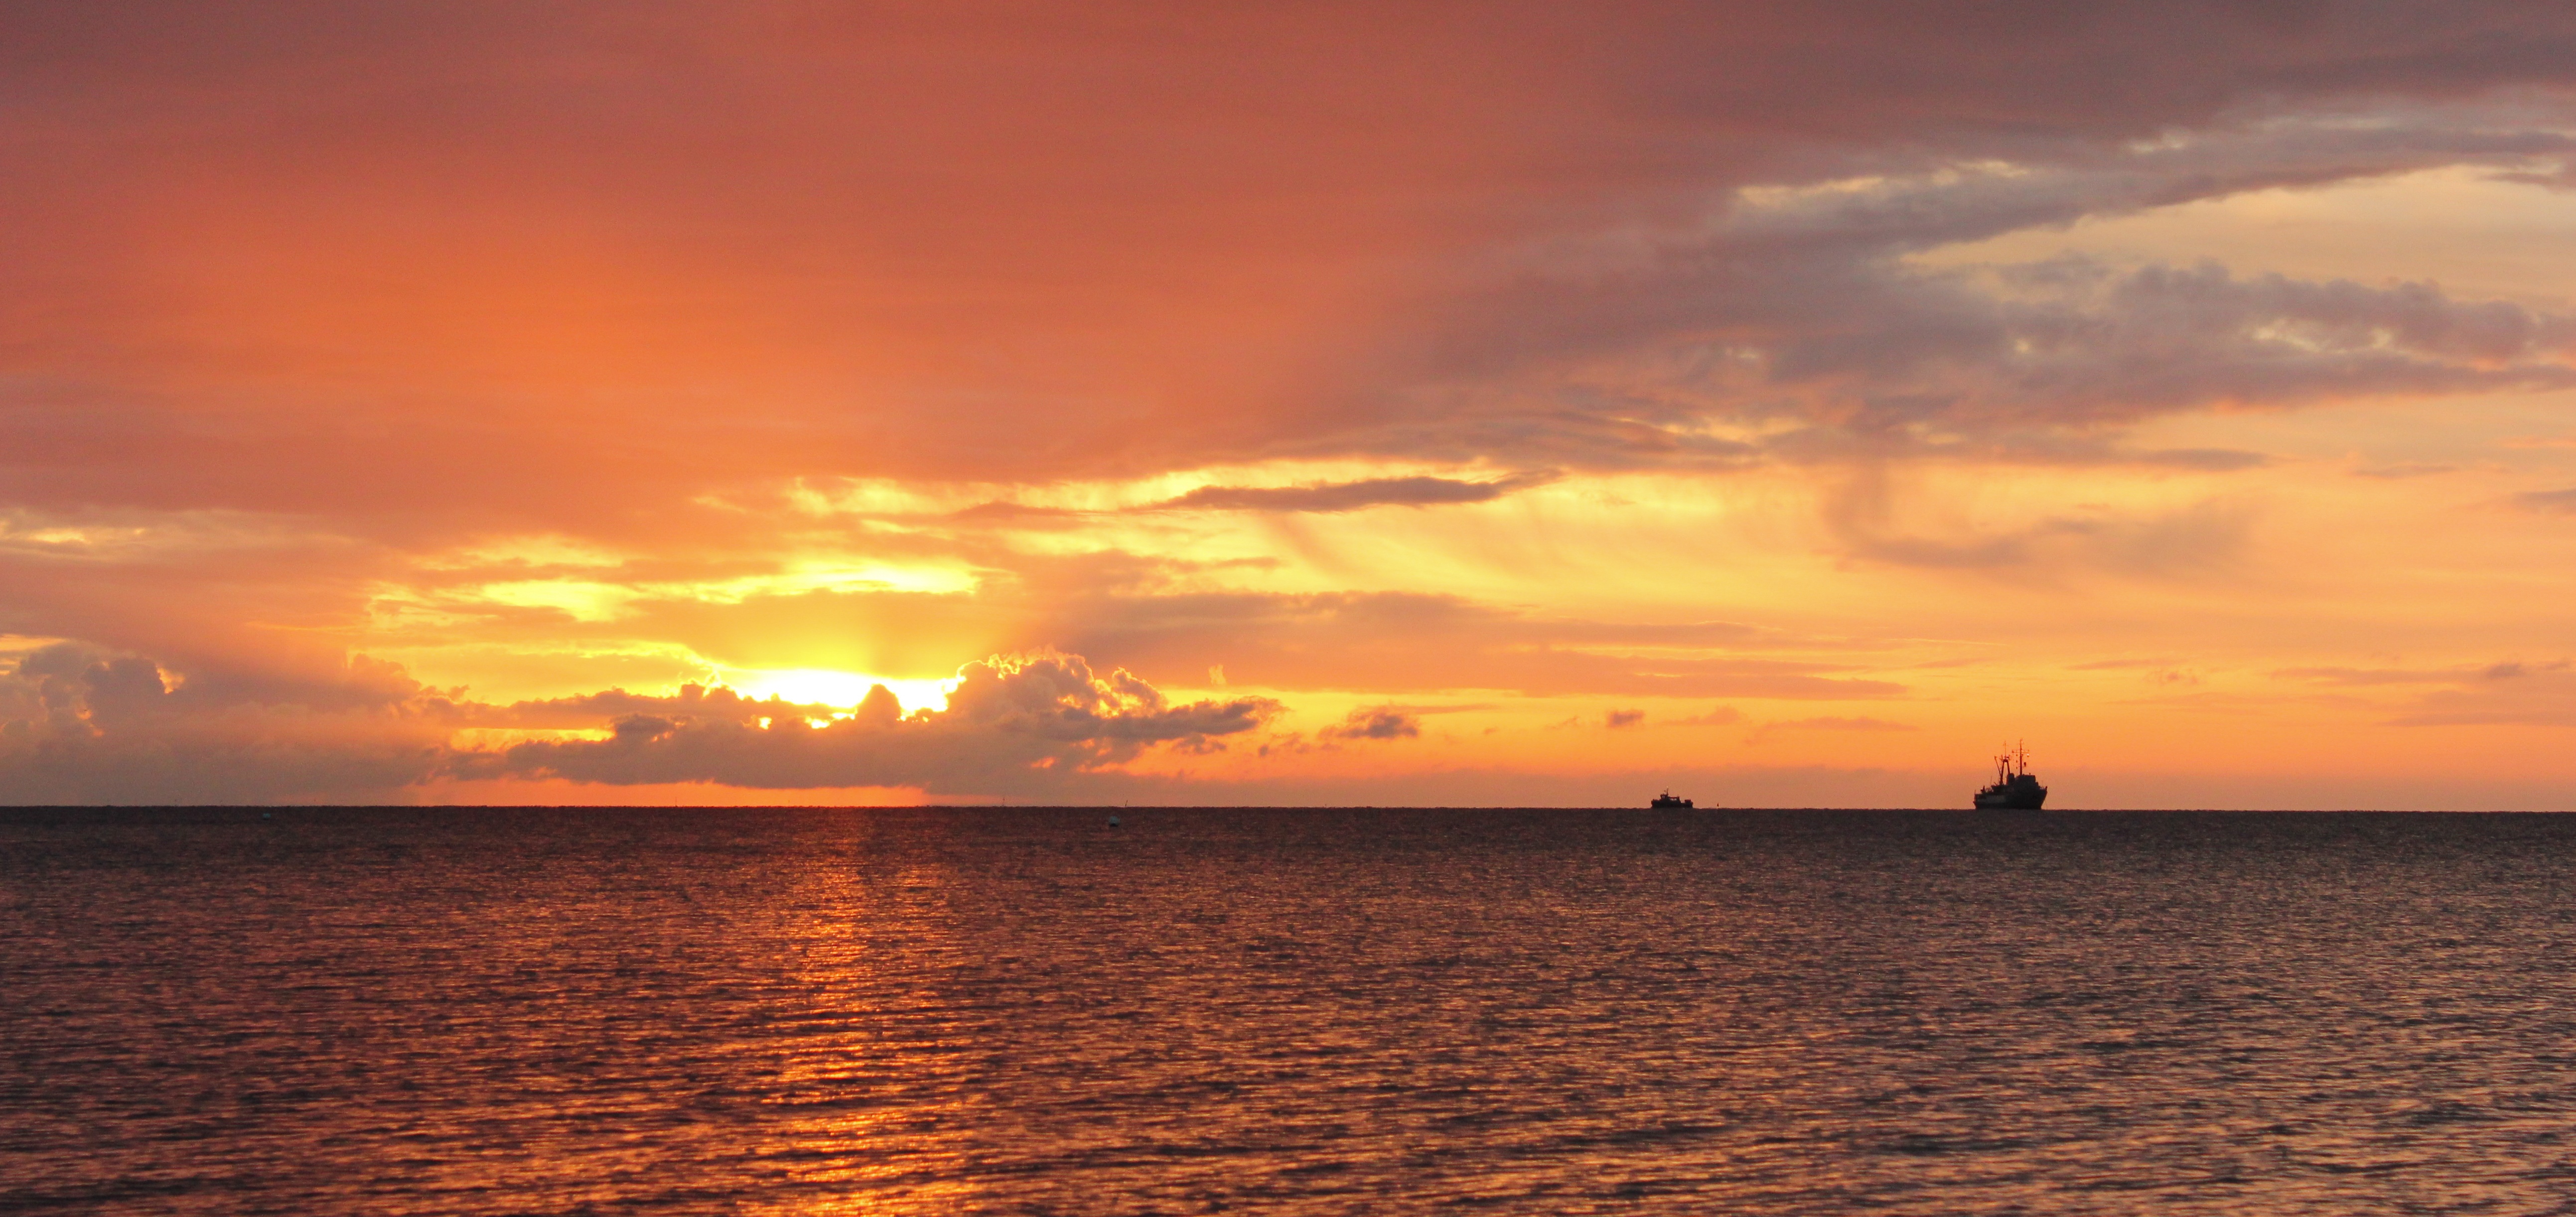
beach, landscape, sea, coast, water, nature, ocean, horizon, cloud, sky, sun, sunrise, sunset, sunlight, morning, shore, dawn, dusk, evening, bay, freedom, skies, clouds, beautiful, mirroring, morgenstimmung, afterglow, morgenrot, wind wave, red sky at morning